Three-age system

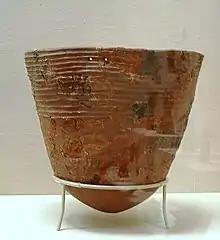
Jōmon pottery, Japanese Stone Age

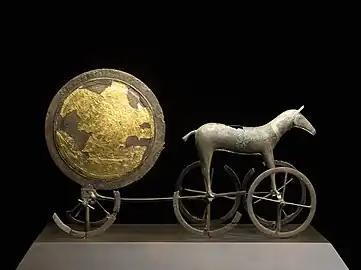
Trundholm sun chariot, Nordic Bronze Age

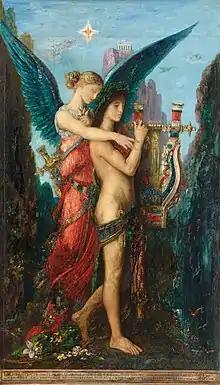
Hesiod inspired by the Muse, Gustave Moreau, 1891

The three-age system is the periodization of human prehistory (with some overlap into the historical periods in a few regions) into three time-periods: the Stone Age, the Bronze Age, and the Iron Age, although the concept may also refer to other tripartite divisions of historic time periods. In some periodizations, a fourth Copper Age is added as between the Stone Age and Bronze Age. The Copper, Bronze, and Iron Ages are also known collectively as the Metal Ages.